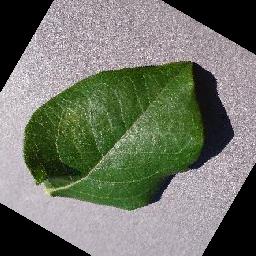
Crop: blueberry
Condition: healthy